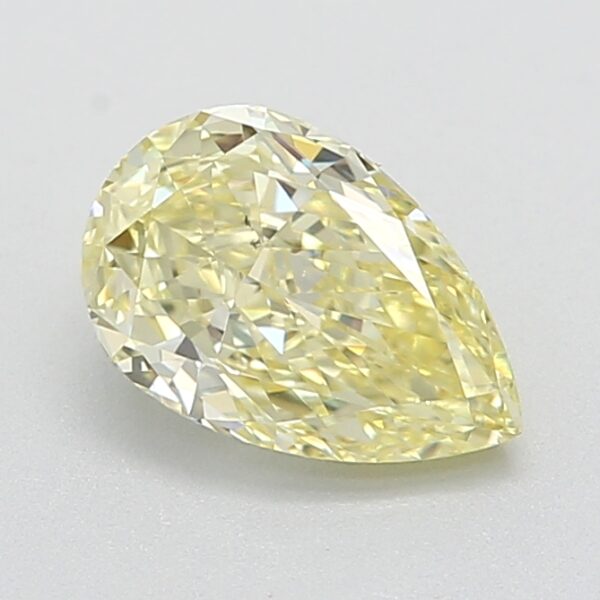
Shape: pear
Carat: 0.8
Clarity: SI1
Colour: FANCY
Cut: EX
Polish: VG
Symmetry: GD
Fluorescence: F
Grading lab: GIA
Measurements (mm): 7.56 x 4.95 x 3.03